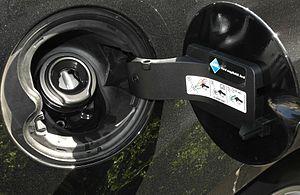
Une trappe à essence, également trappe d'essence, trappe essence ou trappe à carburant, est un dispositif mécanique disposé sur un véhicule automobile pour masquer le conduit fermé par un bouchon qui sert au remplissage du réservoir à carburant.